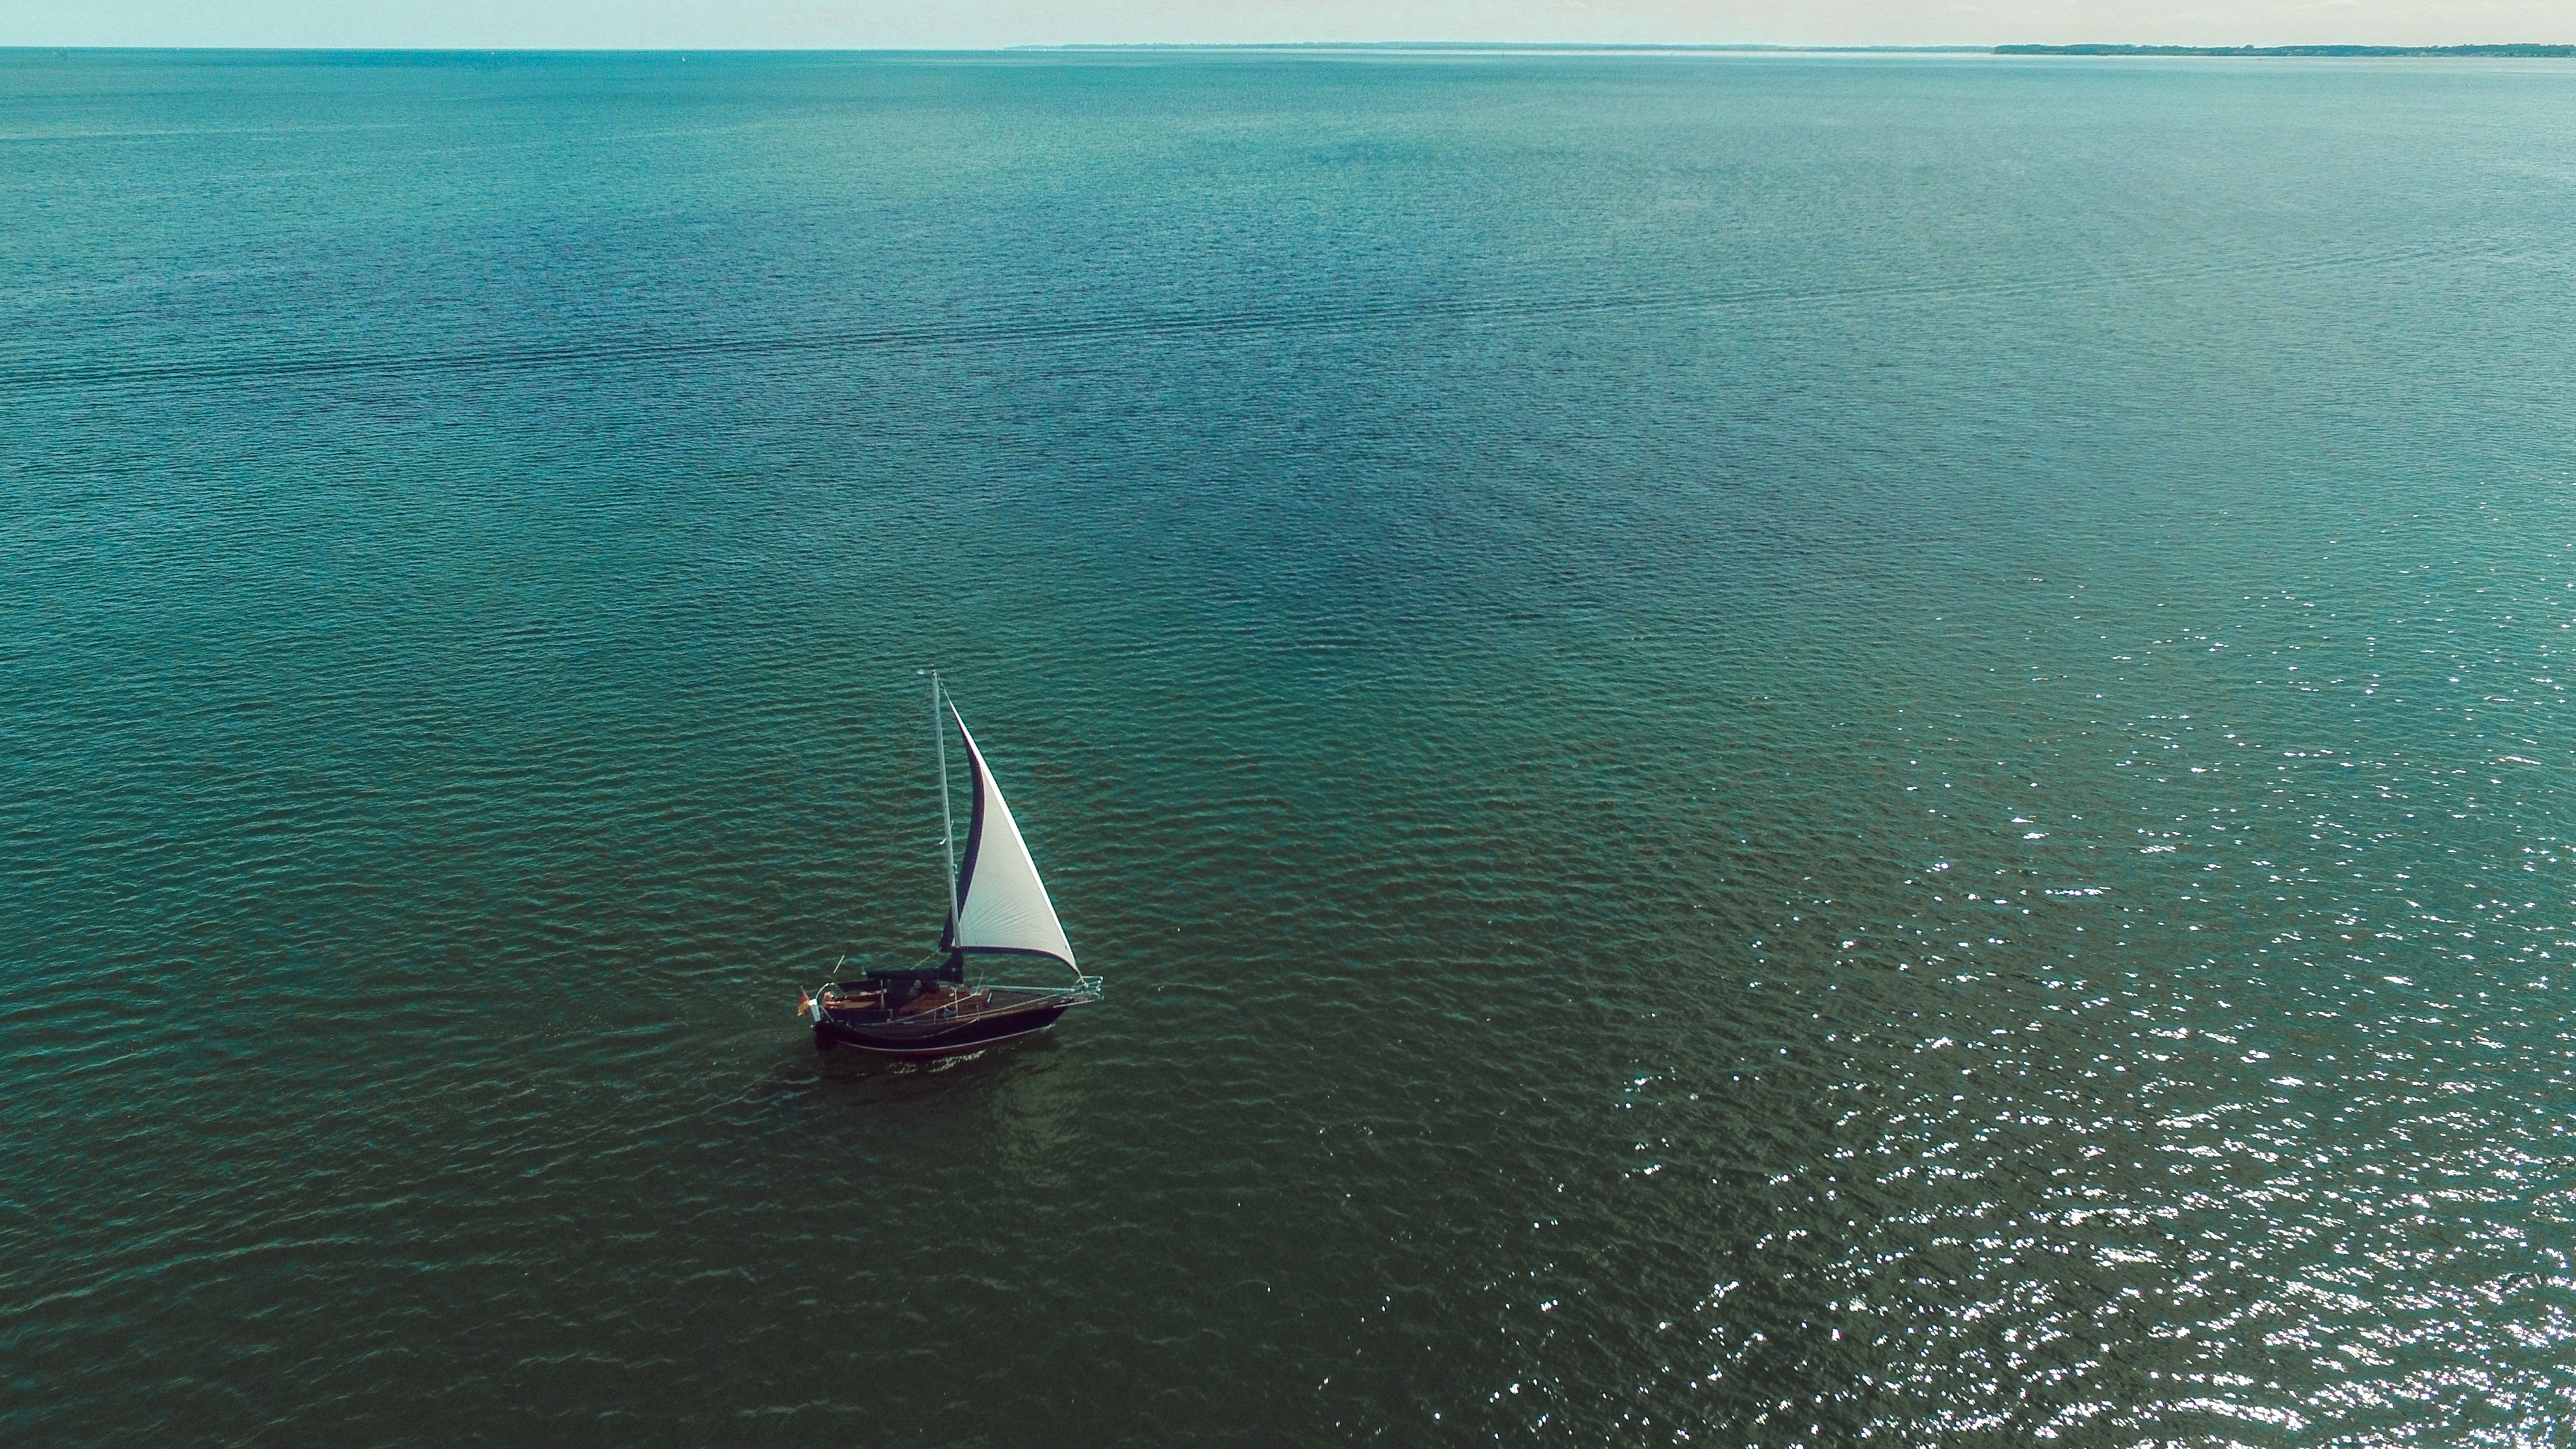
sea, coast, water, ocean, horizon, boat, ship, vehicle, sailing, bay, sailboat, watercraft, cape